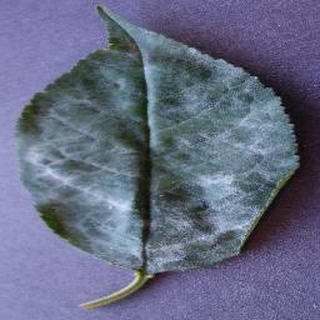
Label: cherry_powdery_mildew